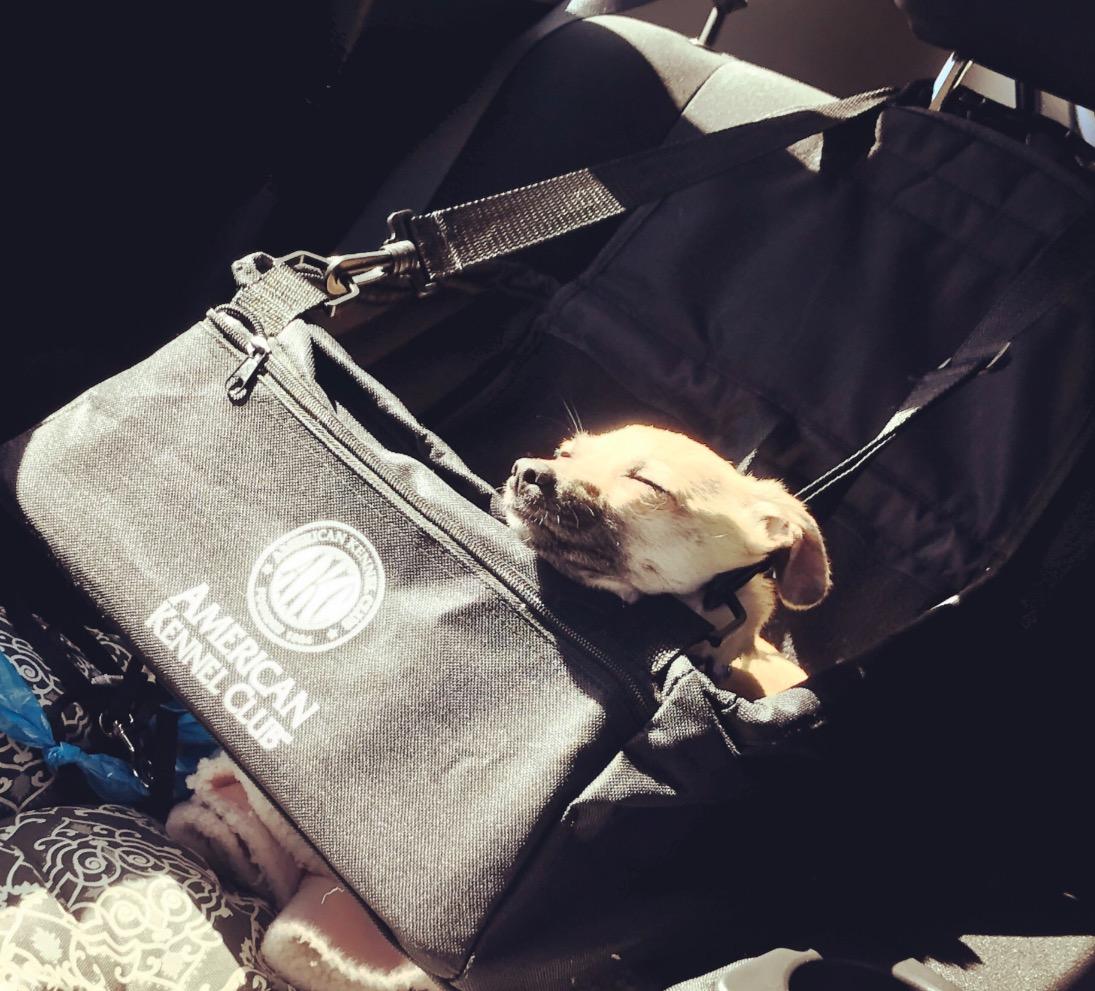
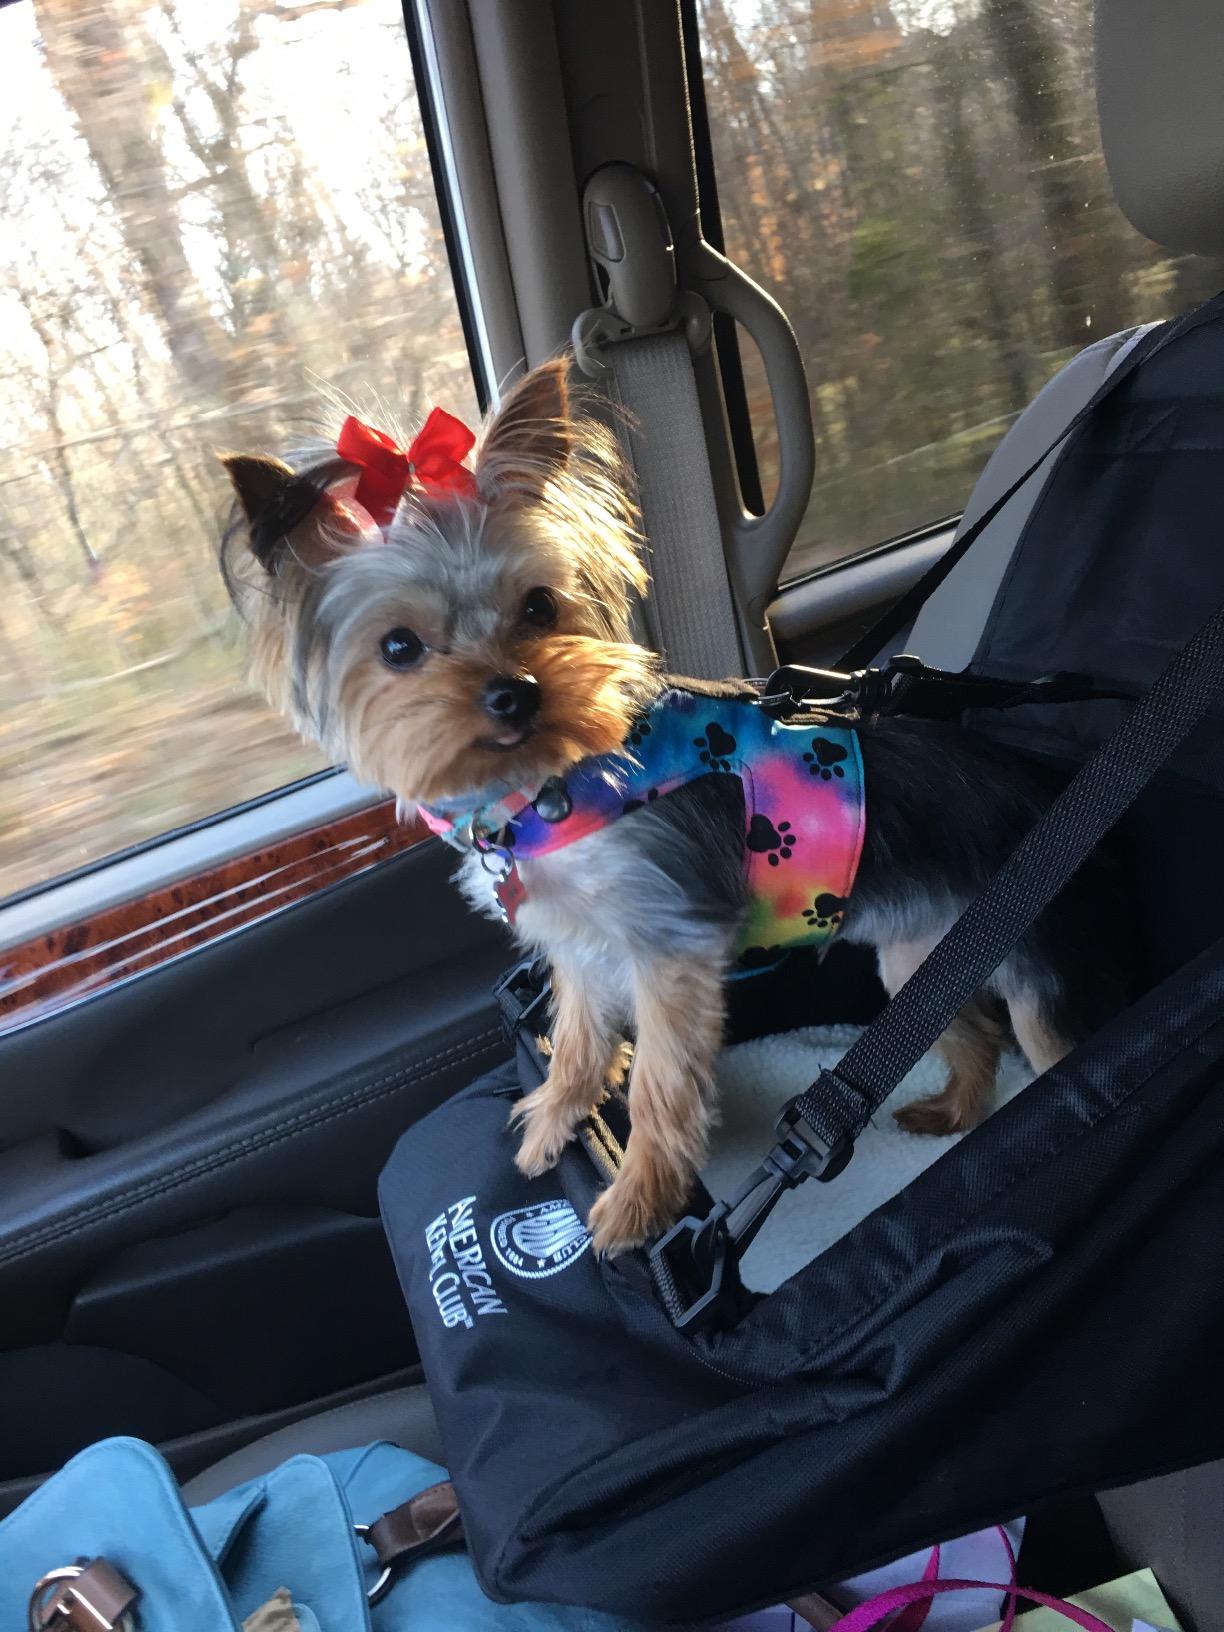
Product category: items_kennel
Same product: yes